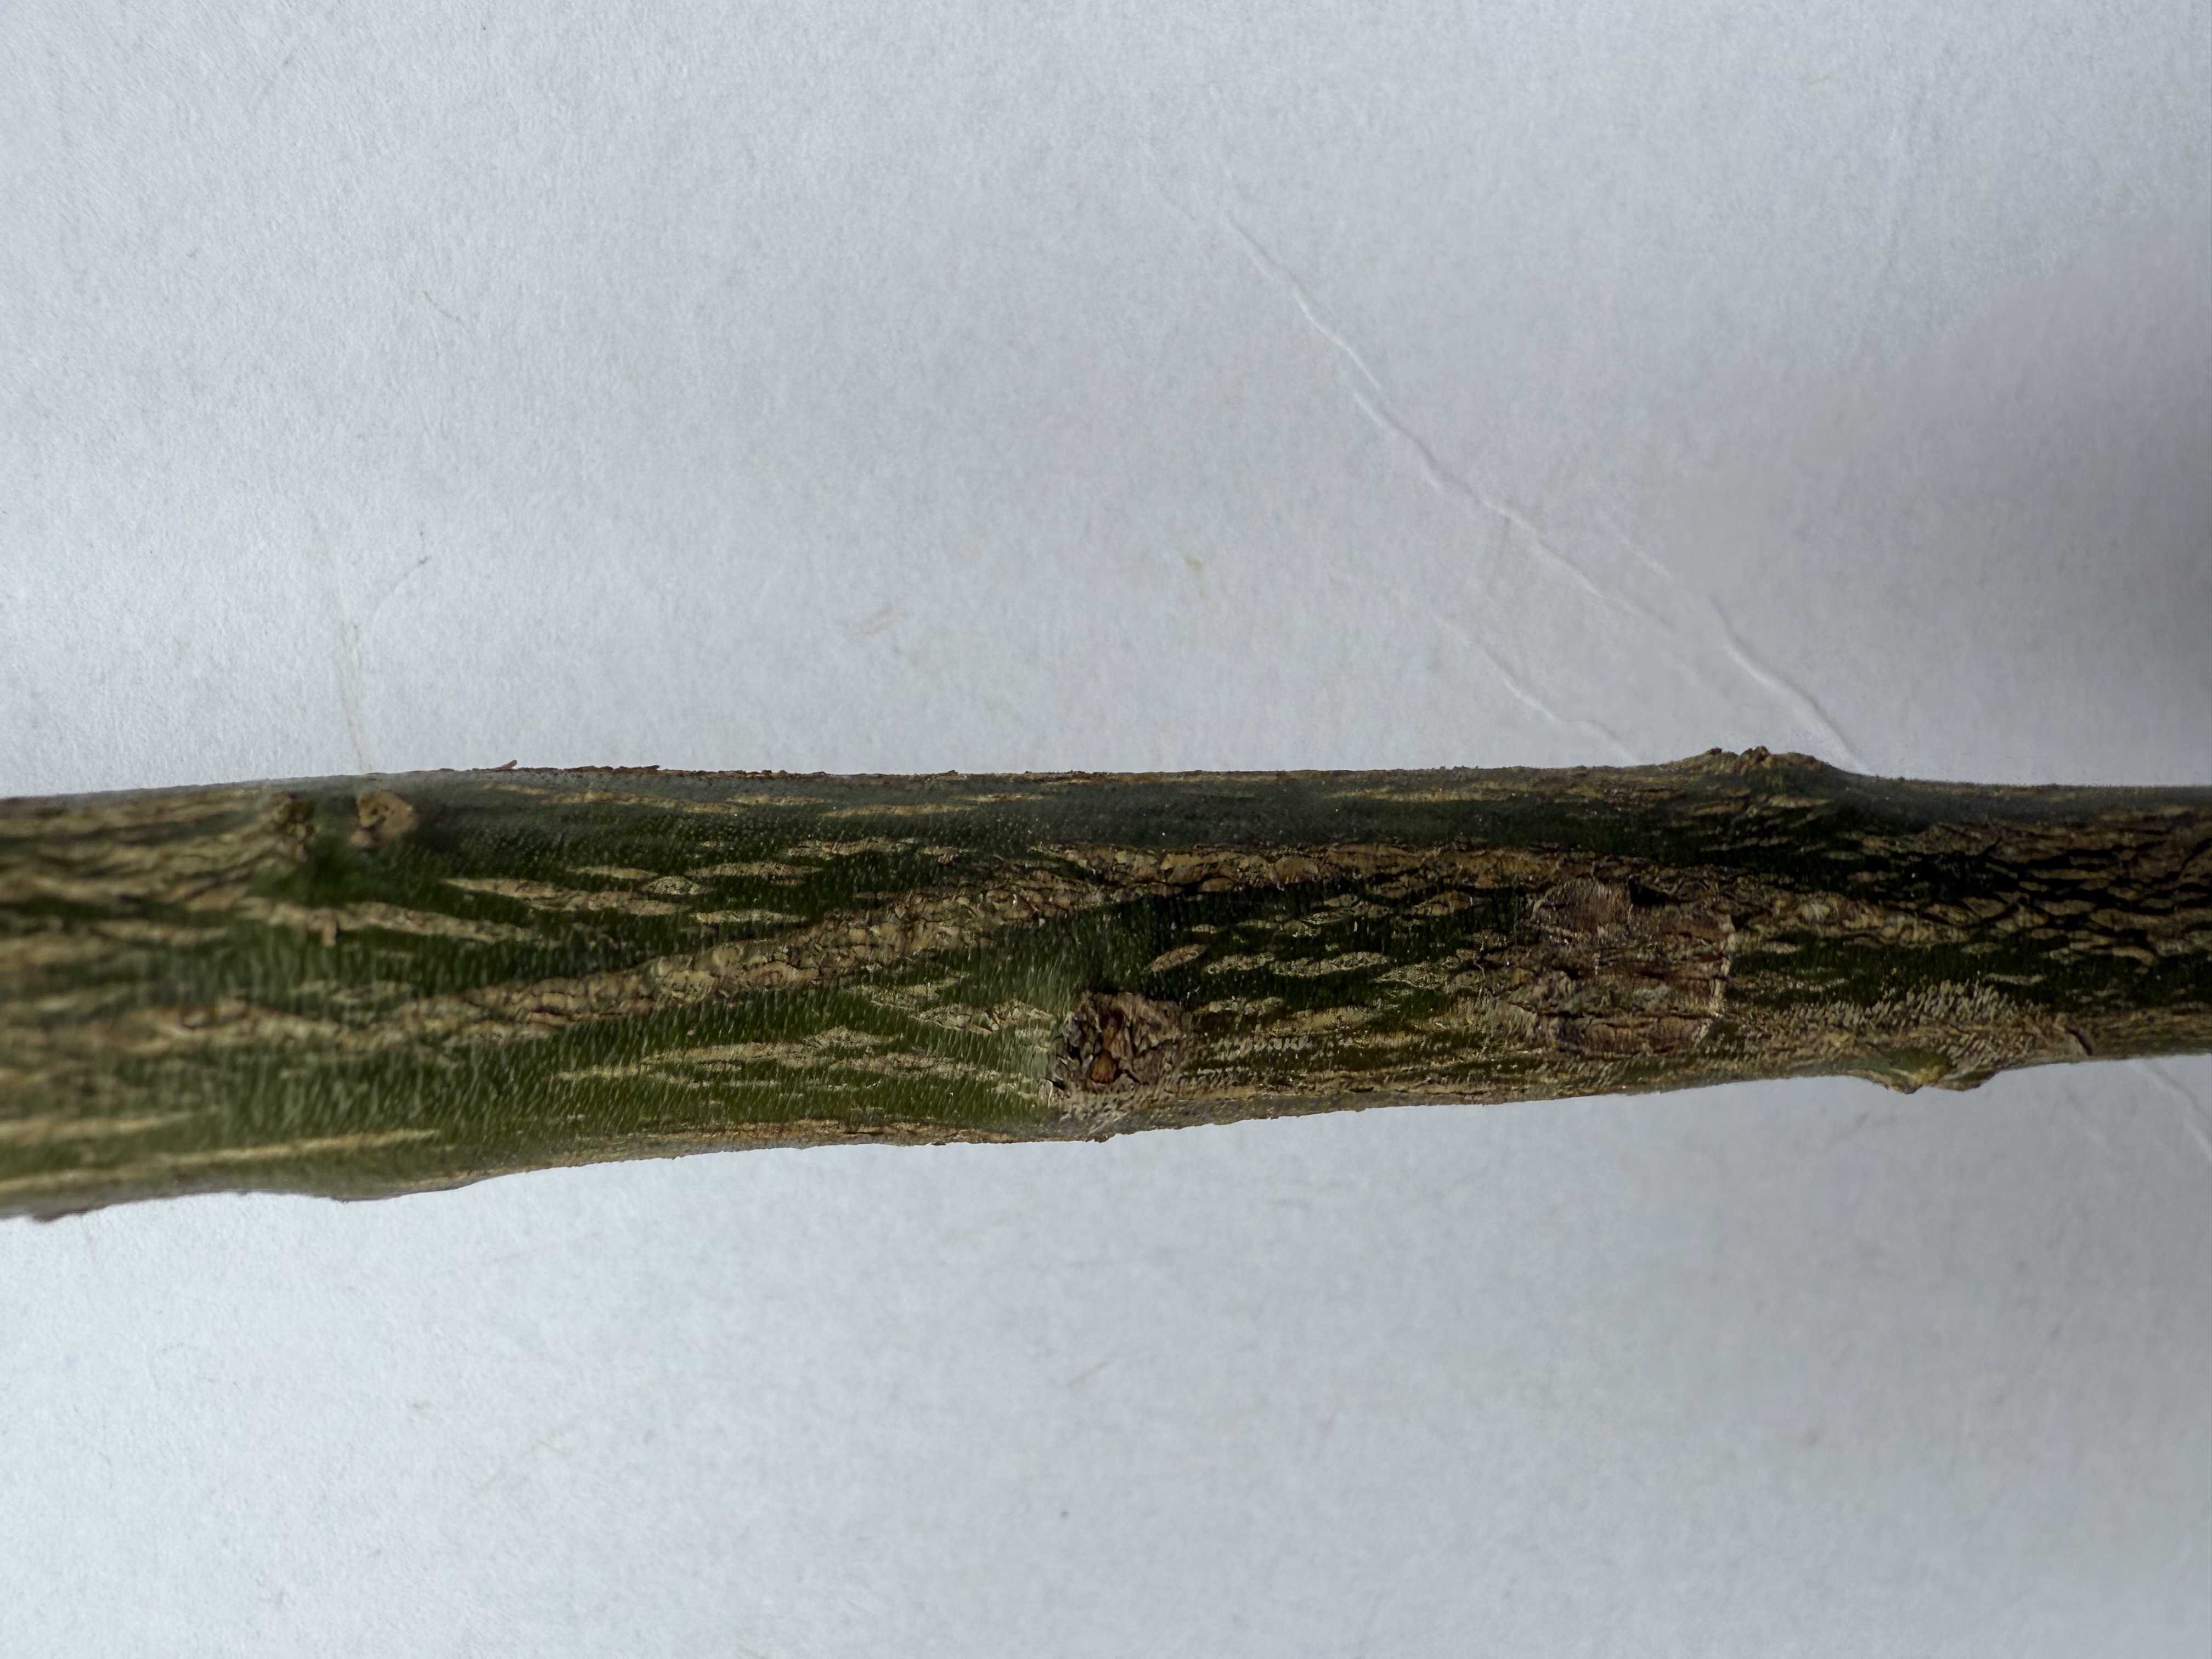
Variety: Kumquat